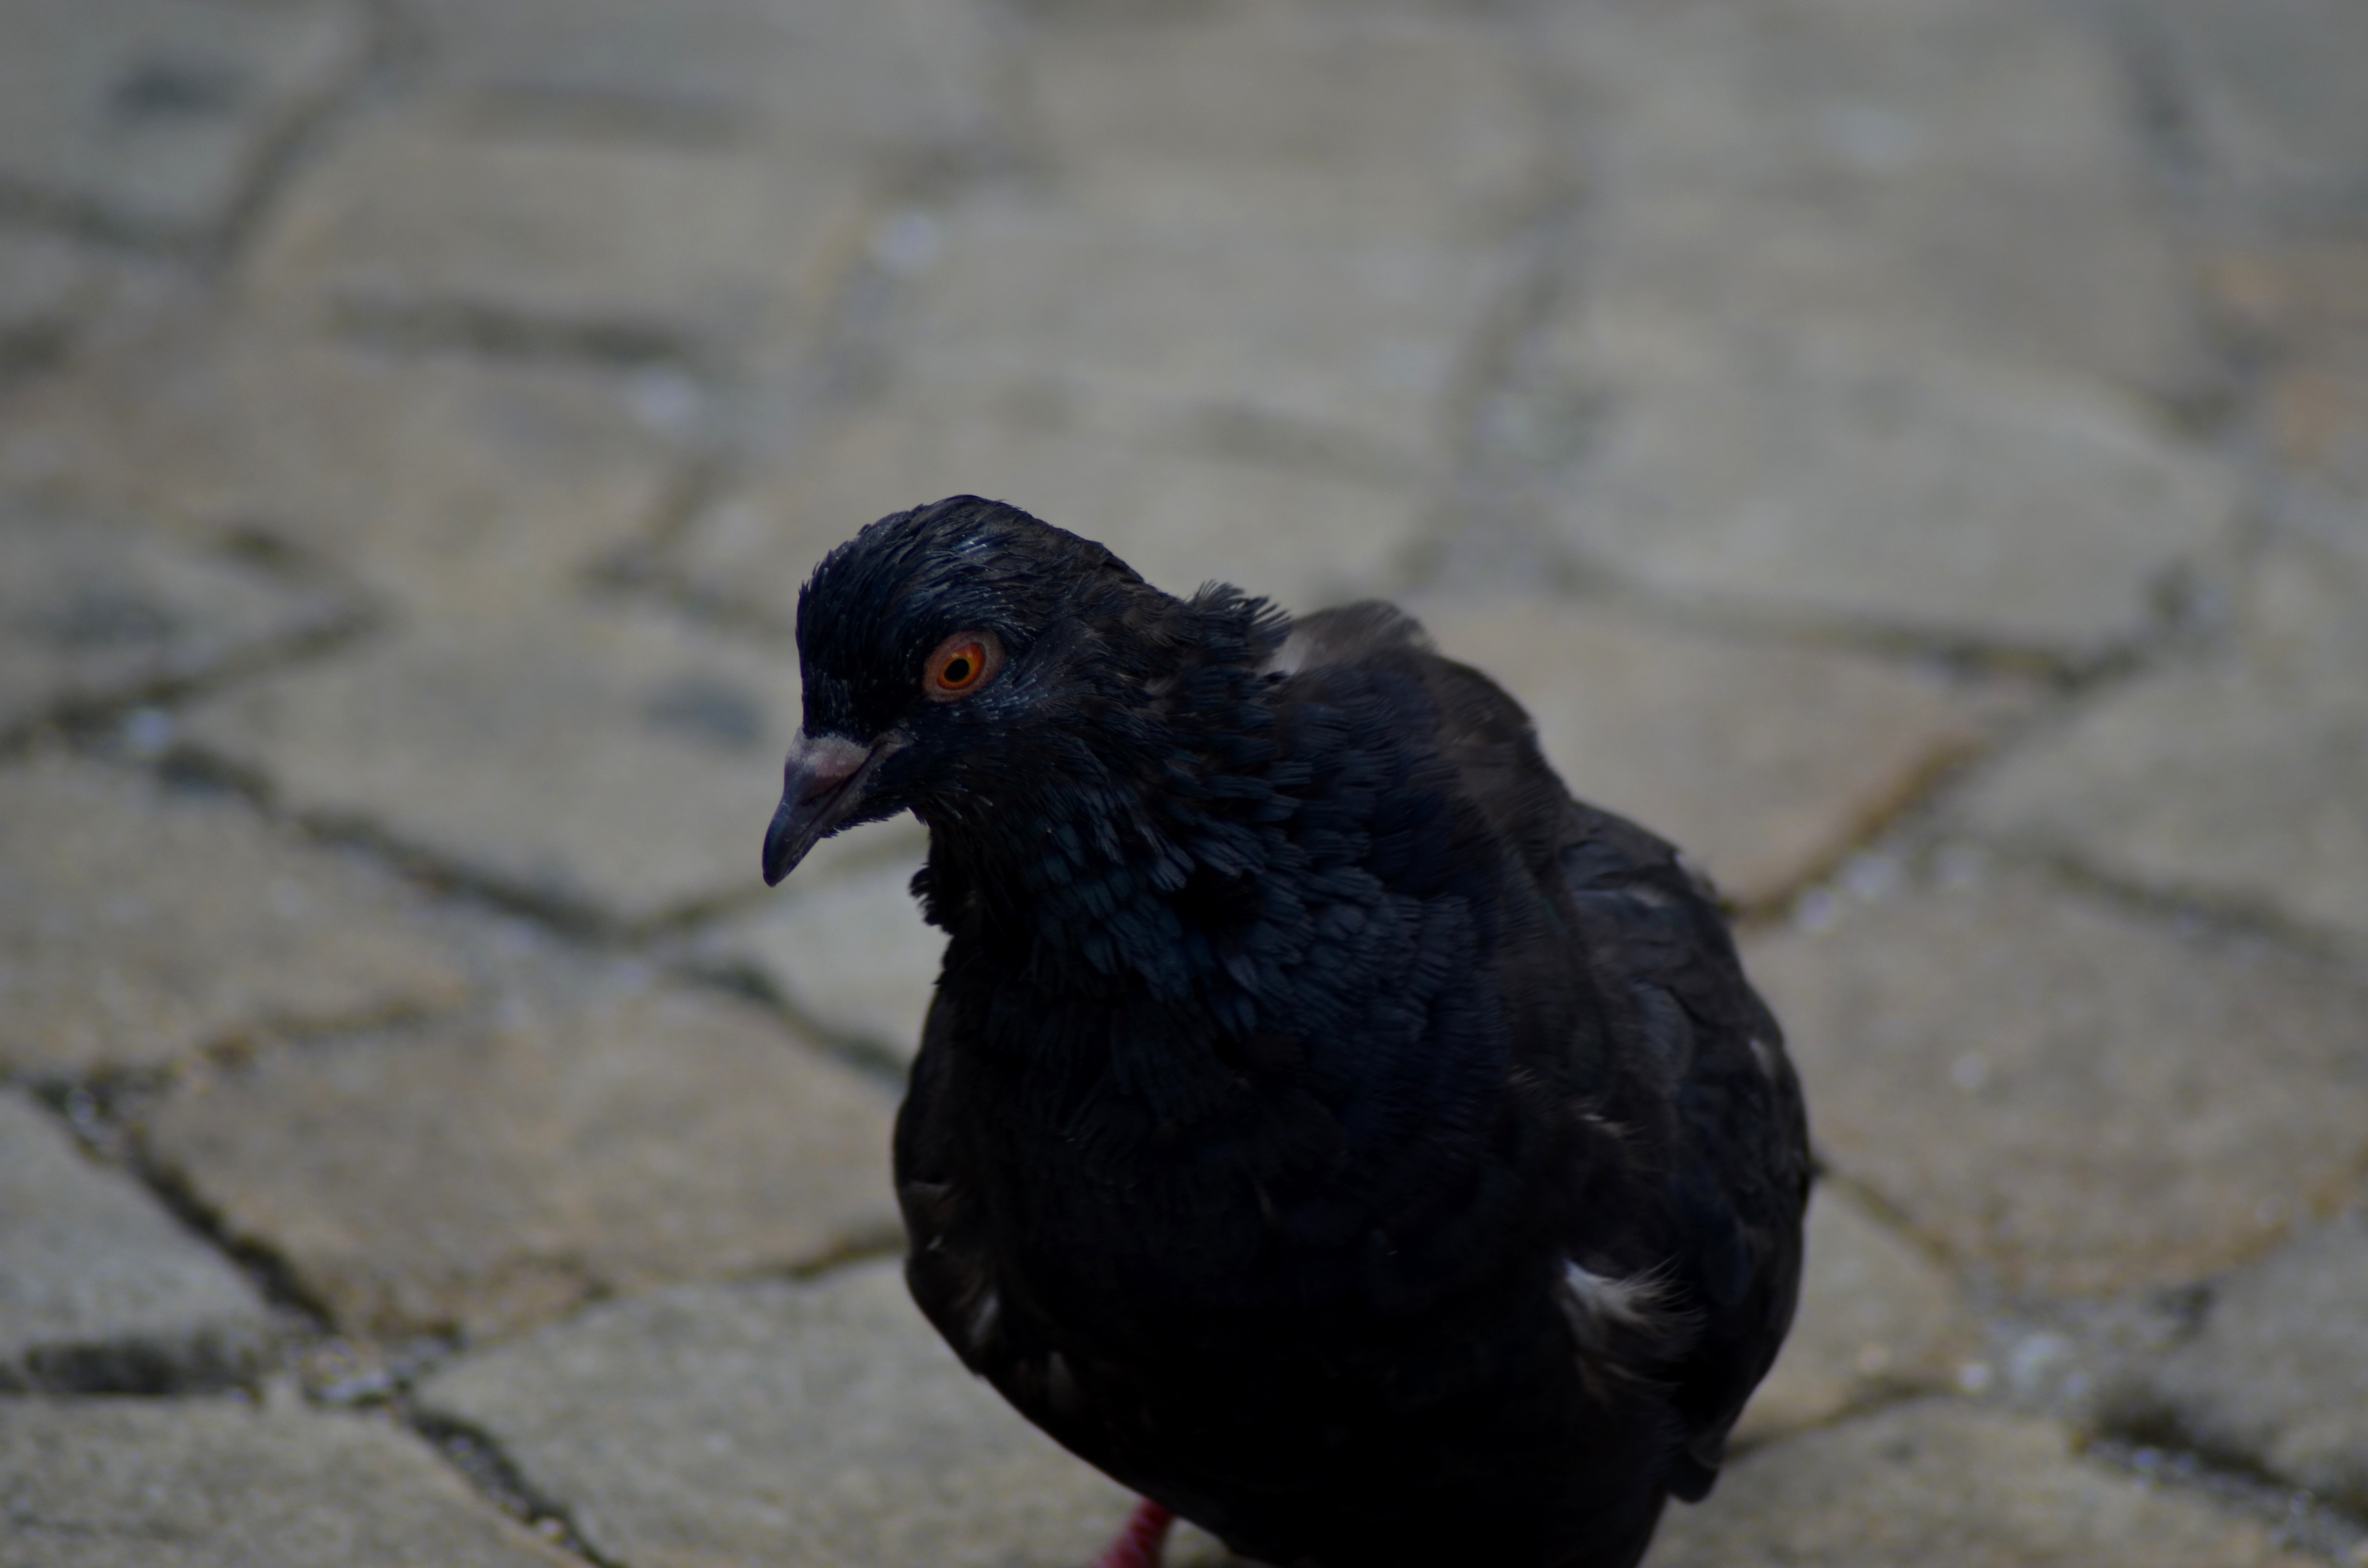
bird, wing, pen, wildlife, beak, black, fauna, birds, wings, eye, dove, look, vertebrate, blackbird, the market, perching bird, pigeons and doves